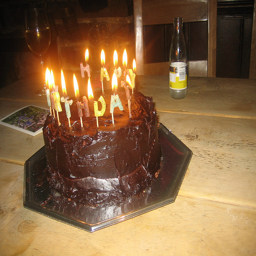
A custom made chocolate birthday cake with candles lit next to a bottle of wine.
A picture of a birthday cake all lit up.
a cake on a table with candles on it
A chocolate birthday cake with twelve candles on a platter.
A chocolate birthday cake with lite candles on top of it.